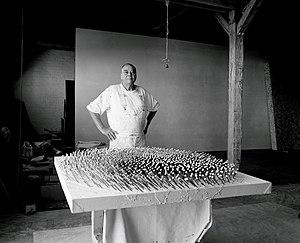
Günther Uecker est un artiste allemand appartenant au Groupe ZERO qui s'est fait connaître pour ses travaux dans la peinture et la sculpture. Il est particulièrement renommé pour avoir travaillé avec des clous qu'il fixe sur des panneaux ou ses sculptures. Une part de son œuvre fait corps avec l'art cinétique.